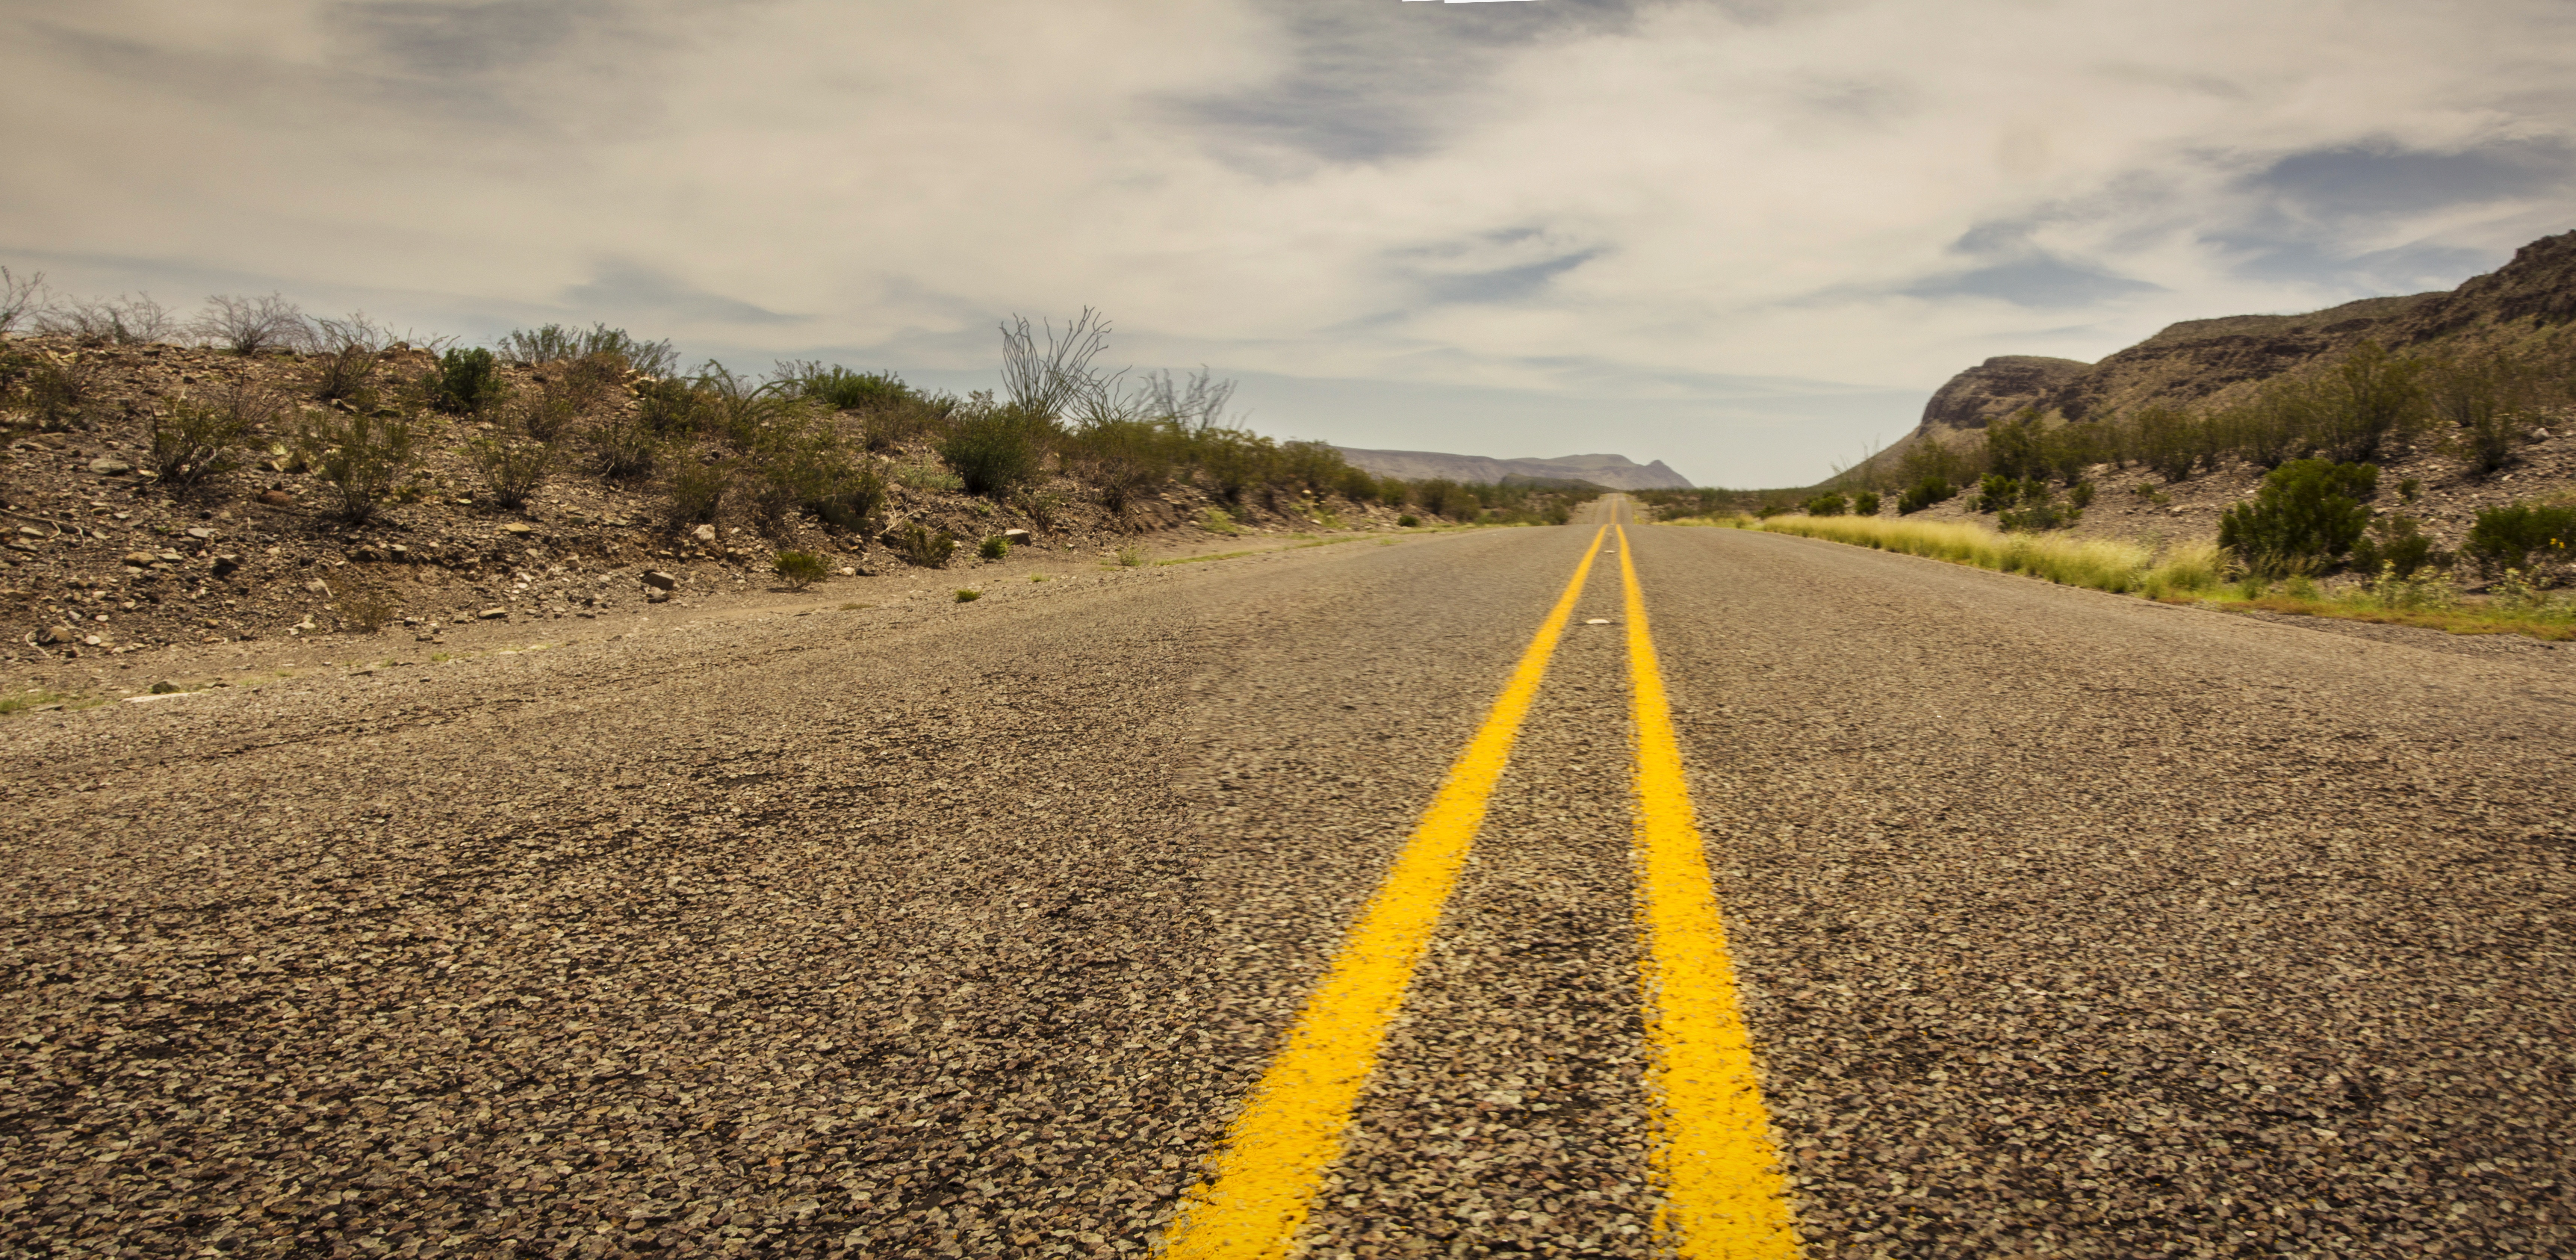
landscape, grass, horizon, wilderness, track, road, field, prairie, sunlight, morning, hill, desert, asphalt, travel, desolate, dirt road, dry, rural, journey, autumn, scenery, soil, empty, agriculture, trip, route, road trip, outdoors, grassland, infrastructure, texas, desolation, rural area, natural environment, grass family